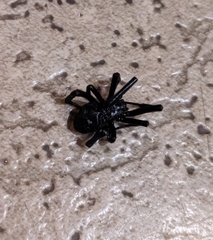
Species: Lactrodectus_hesperus